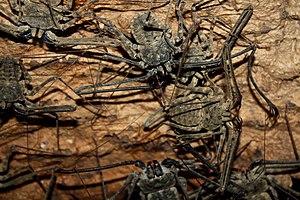
Damon variegatus est une espèce d'amblypyges de la famille des Phrynichidae.